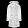
Label: Coat